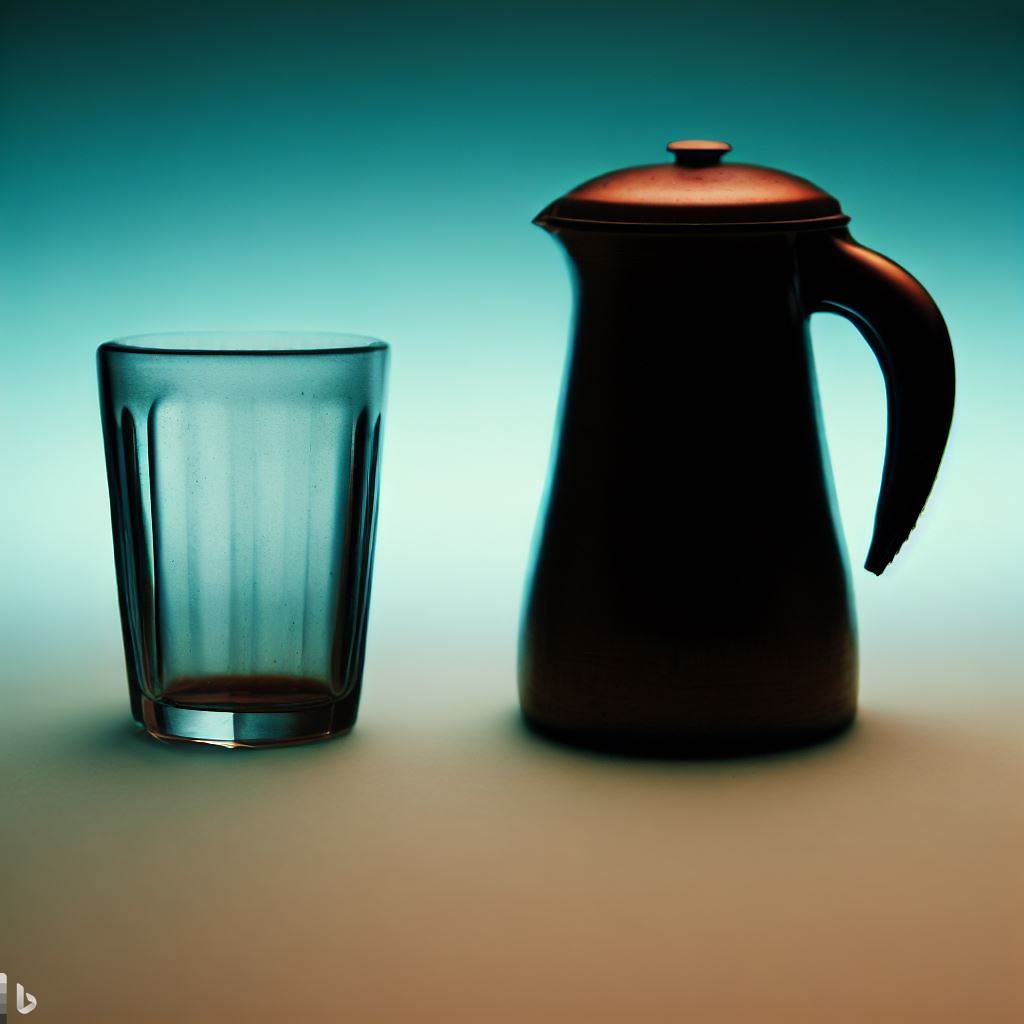
Adjective: heavier
Antonym: lighter